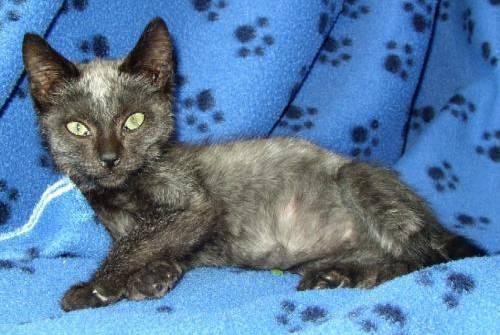
cat